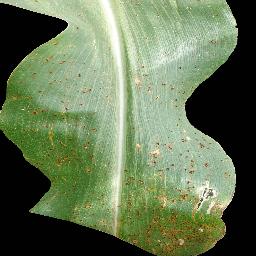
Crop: corn
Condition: (maize)_common_rust